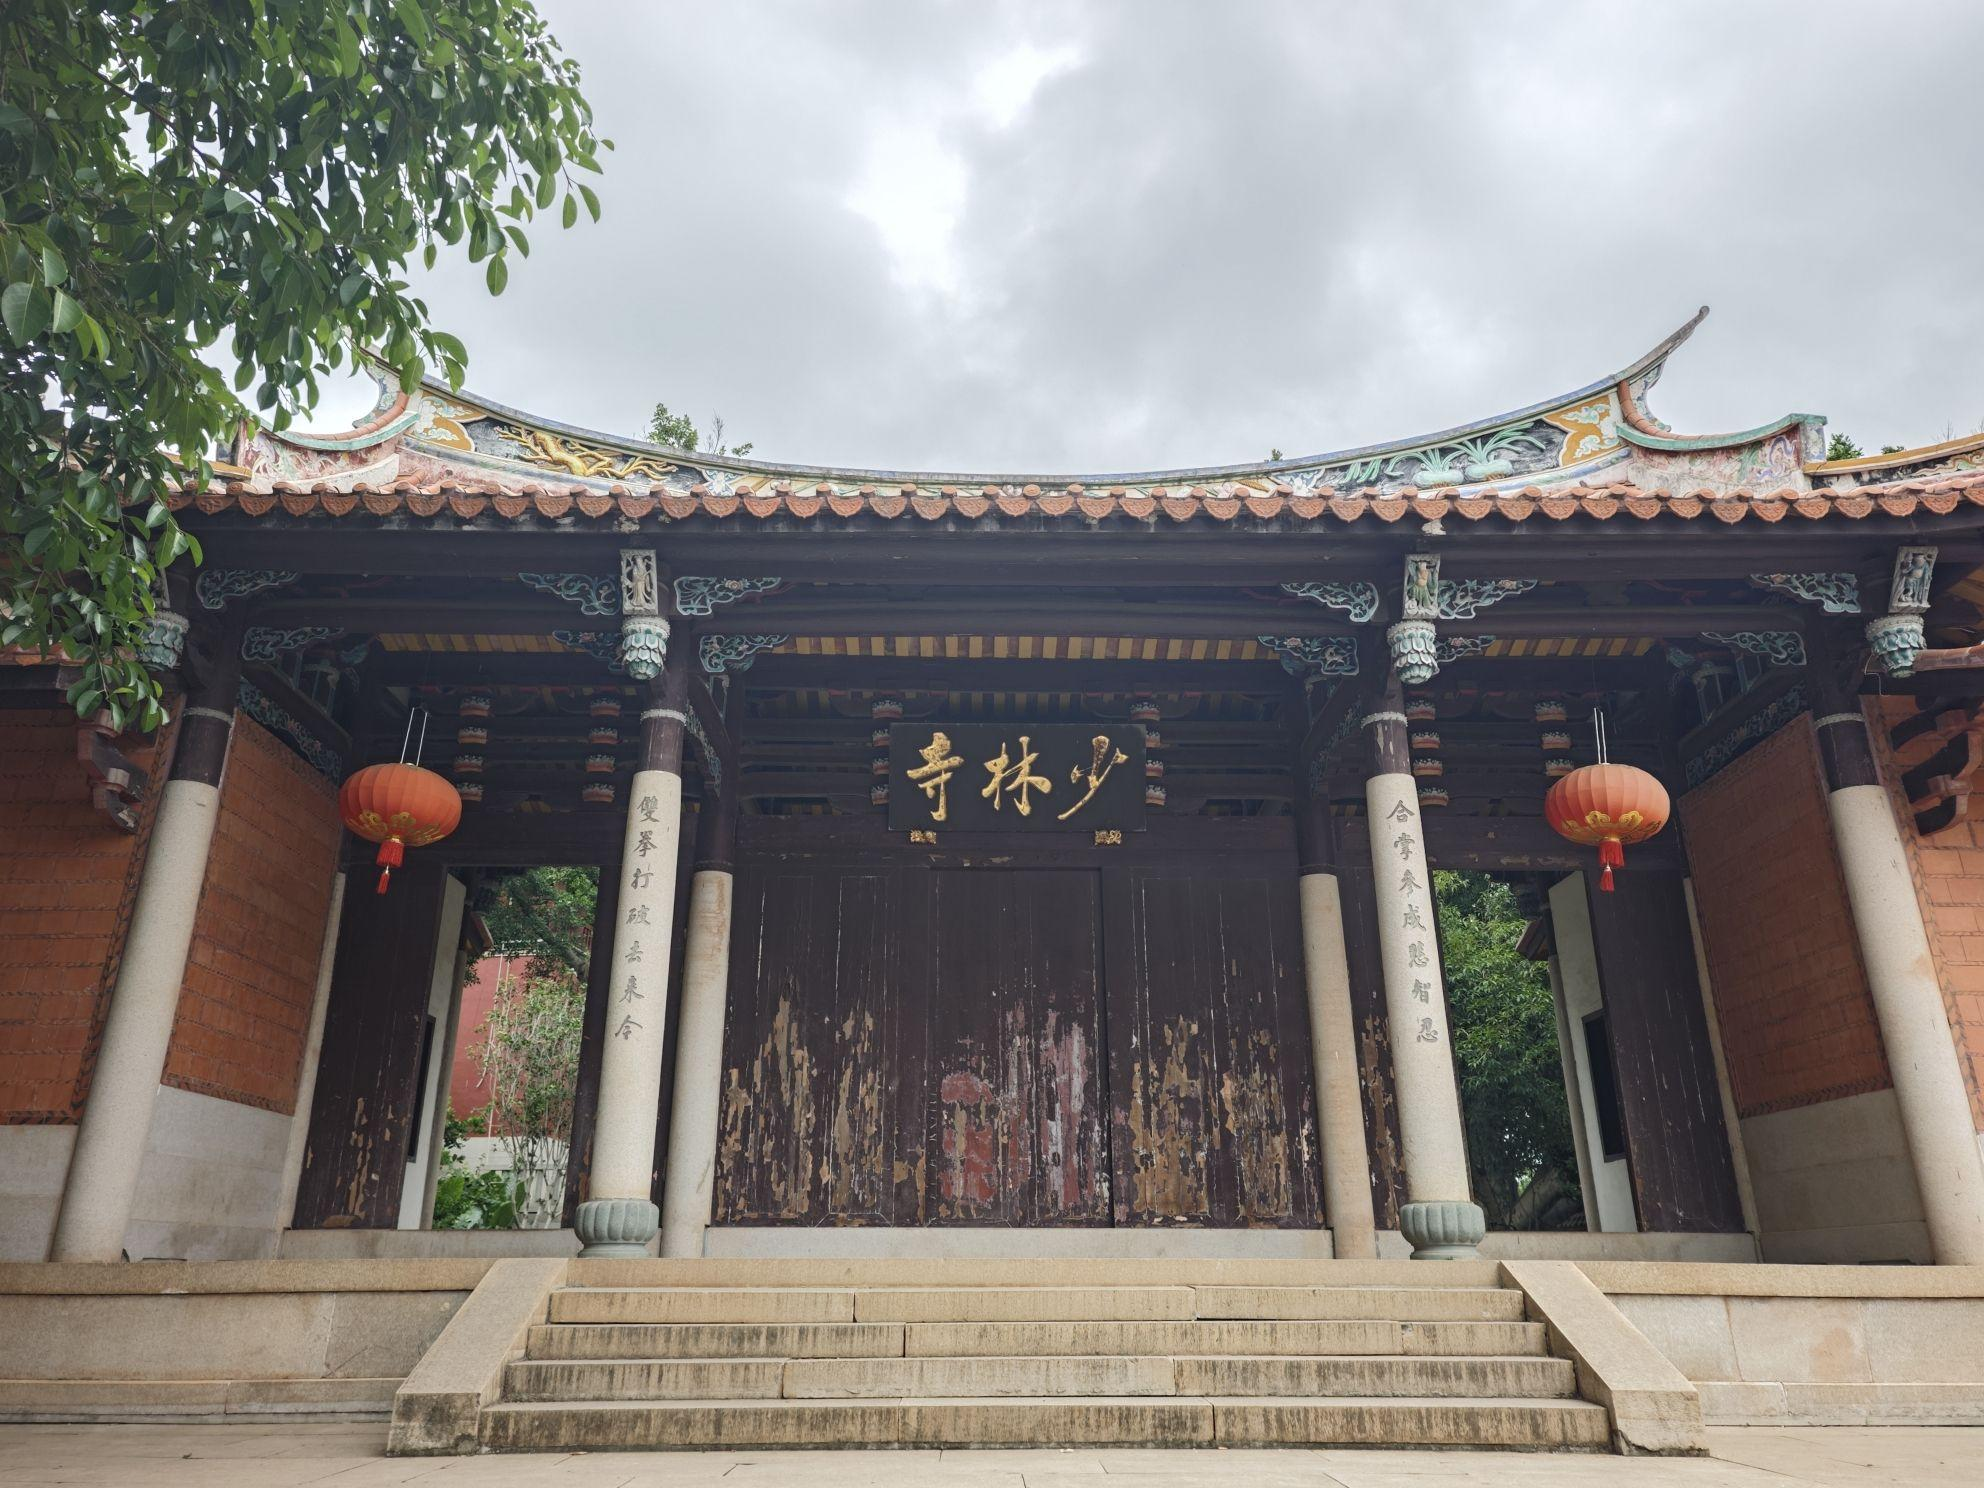
地标名称：泉州少林寺
所在城市：泉州市·丰泽区